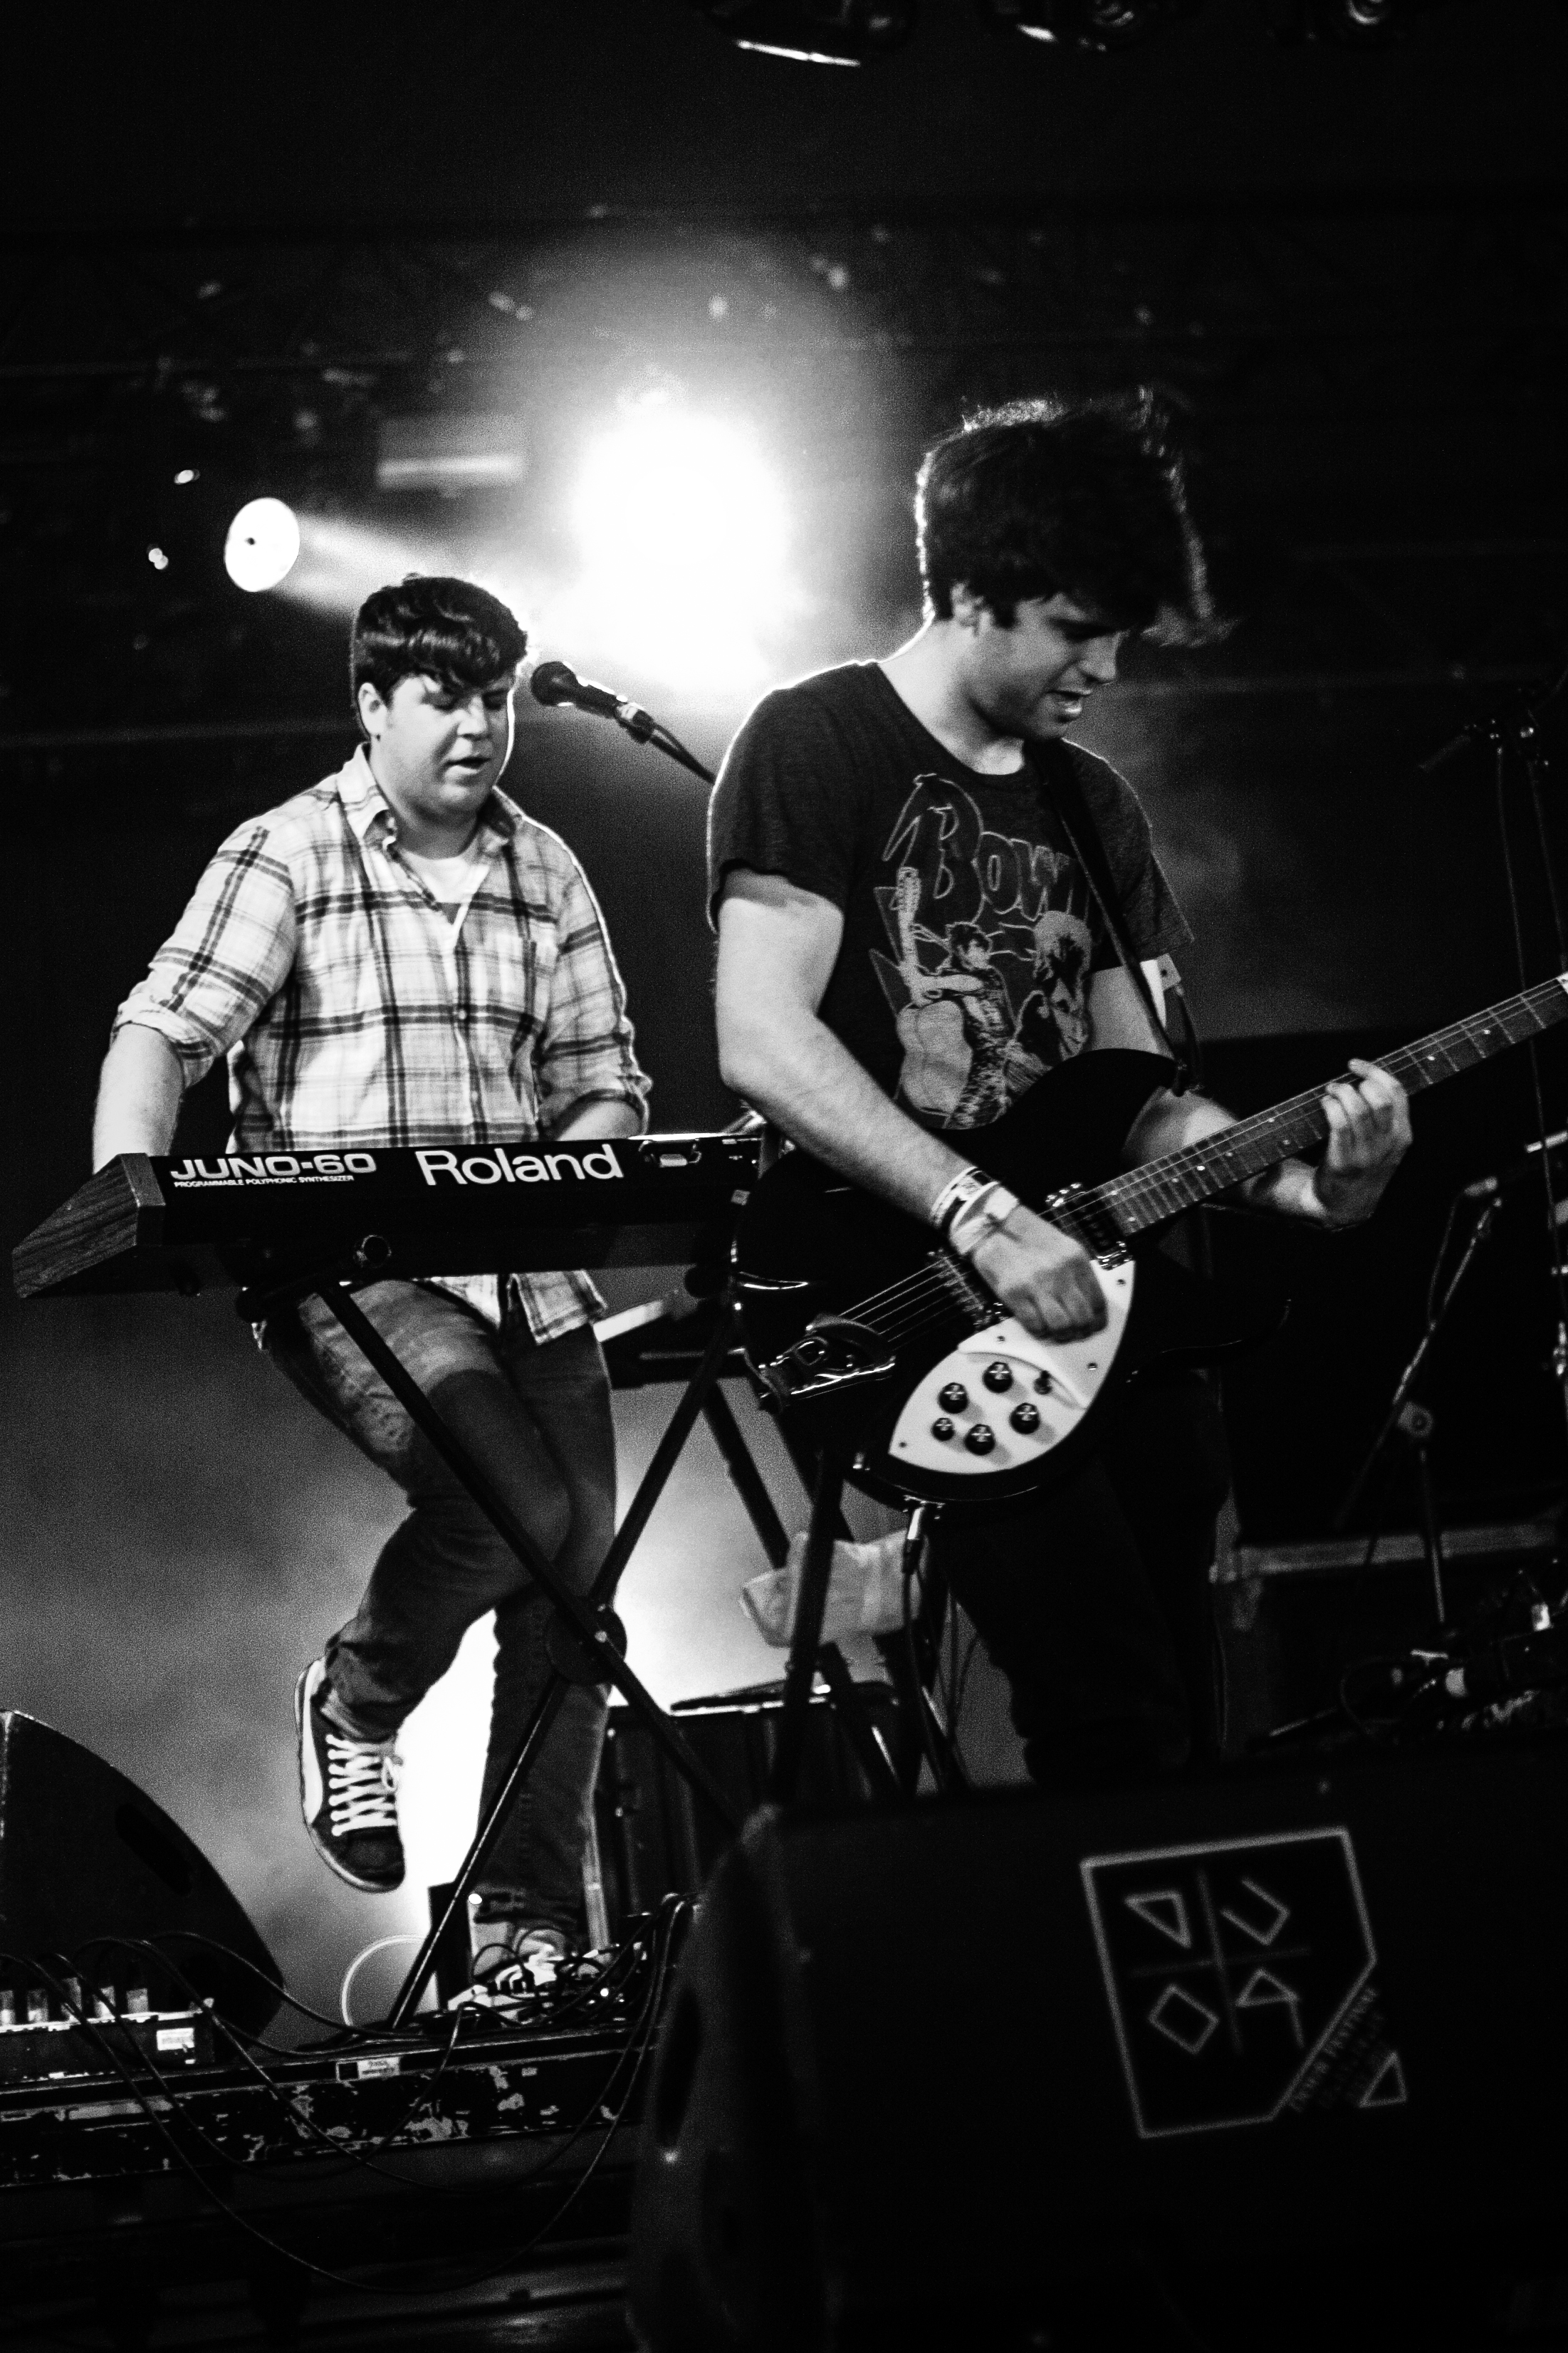
music, black and white, concert, band, live, canon, musician, black, monochrome, festival, 40d, gig, stage, 2012, dour, willow, performance, bassist, guitarist, drums, drummer, entertainment, monochrome photography, musical ensemble